Gordon Smith Henderson

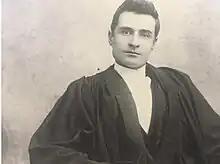
Henderson in 1896

Gordon Smith Henderson (July 10, 1866 - July 16, 1938) was a Scottish-Canadian Criminal defense lawyer and political figure in Ottawa. He was involved in many criminal cases and was very active in the liberal party of Canada.